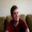
Label: man